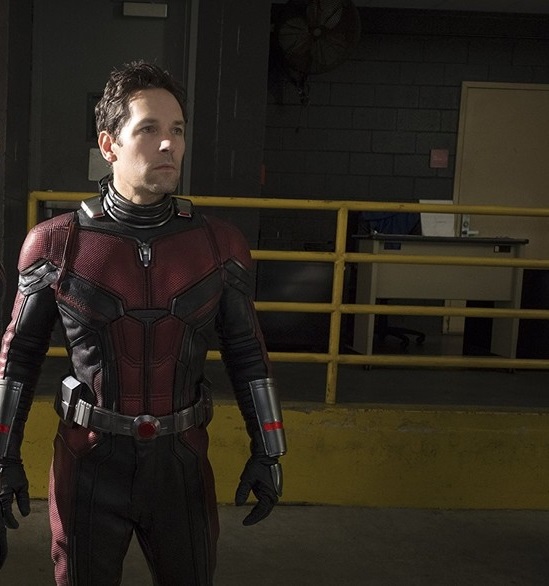
Gender: men